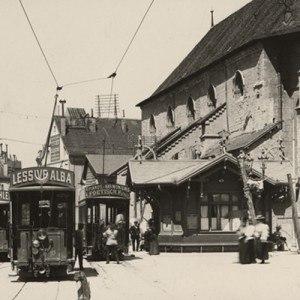
Tramaway, Kiosque Place Saint François (Lausanne) entre 1896 et 1897.
Les Transports publics de la région lausannoise sont une société anonyme, fondée en 1894 à Lausanne sous le nom de Société des tramways lausannois, puis prenant son nom actuel en 1963. Elle a pour objectif l'exploitation du réseau de transports en commun de voyageurs du même nom, dans la ville de Lausanne, capitale du canton de Vaud, et son agglomération.
La place Saint-François est une place-carrefour de la ville vaudoise de Lausanne, en Suisse.
L'ancien tramway de Lausanne est un système de tramway qui a fonctionné dans la ville vaudoise de Lausanne, en Suisse entre 1896 et 1964. Ce réseau était composé, à son apogée, de 13 lignes totalisant 66,2 km de voies à écartement métrique. Il était exploité par la Société des tramways lausannois depuis sa création, sauf pour les lignes issues du rachat de la Compagnie des chemins de fer électriques régionaux du Jorat en 1910.